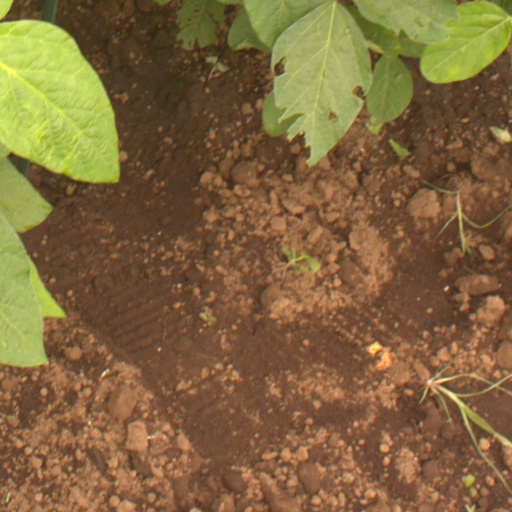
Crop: soybean